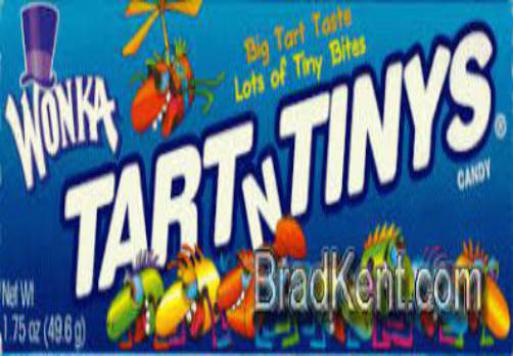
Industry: Food